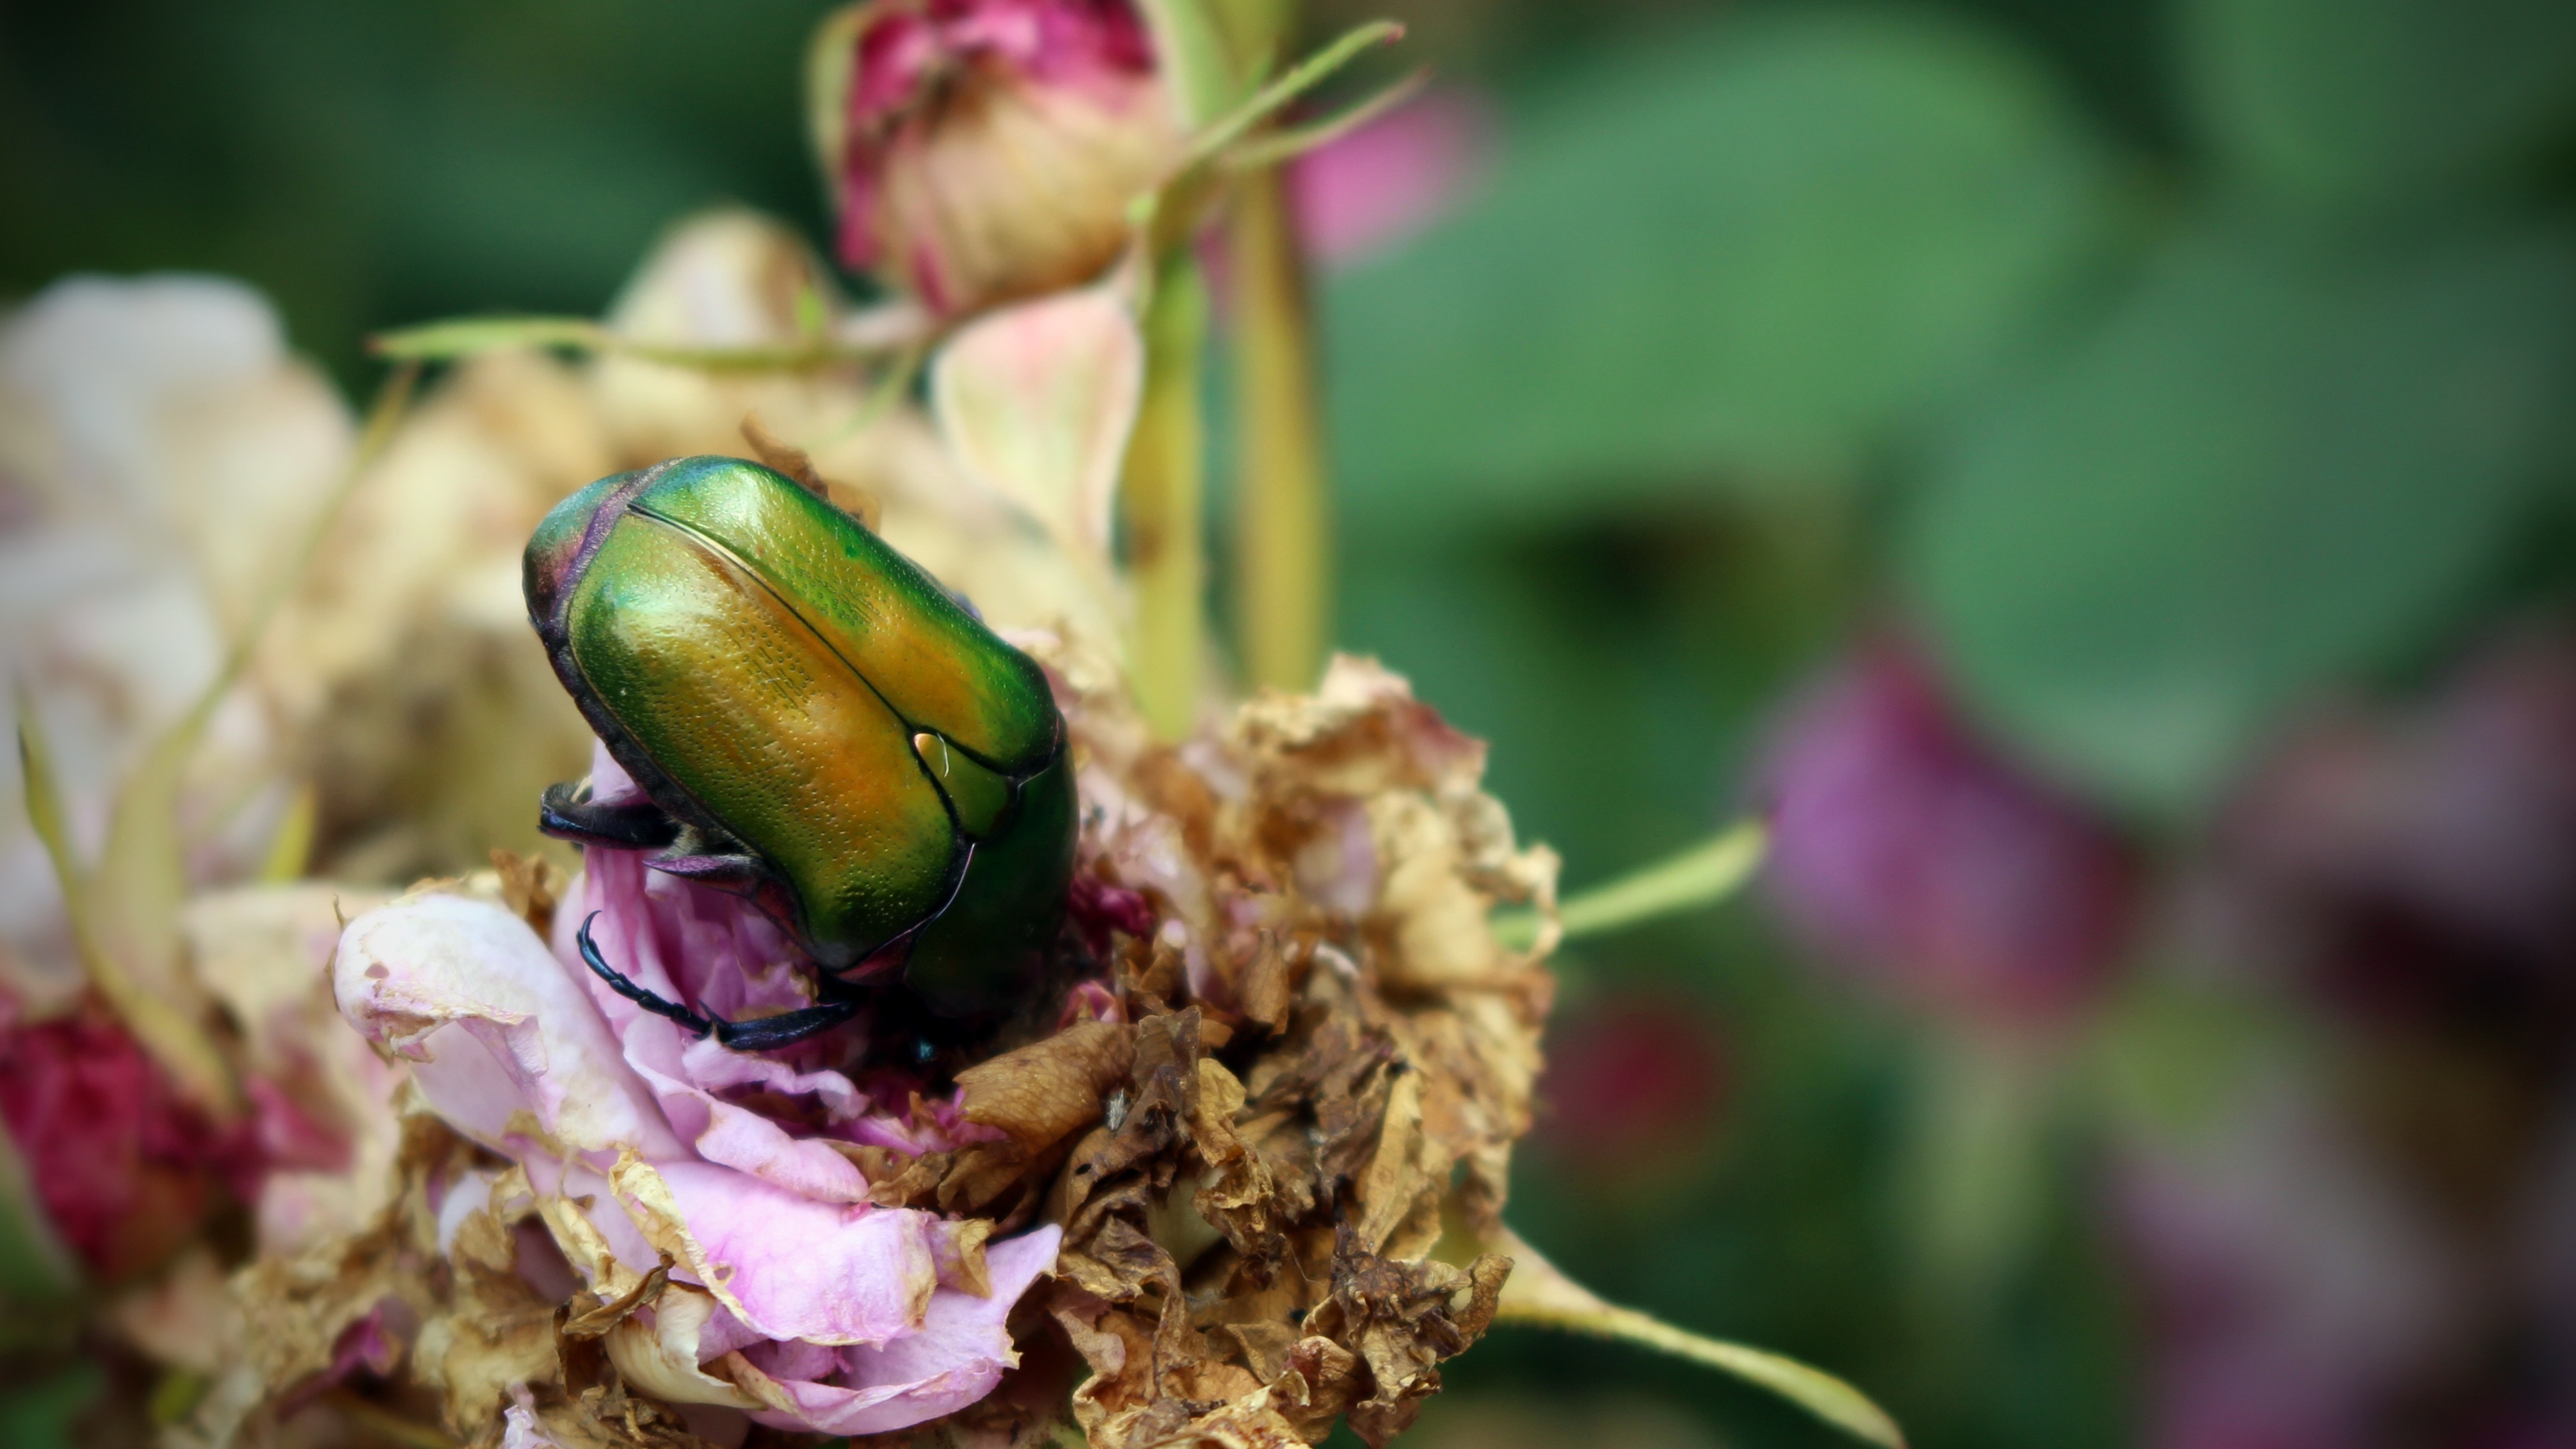
nature, blossom, plant, photography, leaf, flower, rose, green, insect, botany, garden, flora, fauna, invertebrate, wildflower, close up, bee, insects, beetle, nectar, macro photography, honey bee, citonia, cetona, membrane winged insect